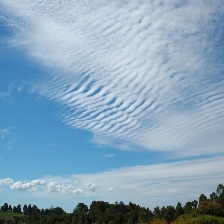
Cloud type: Altocumulus